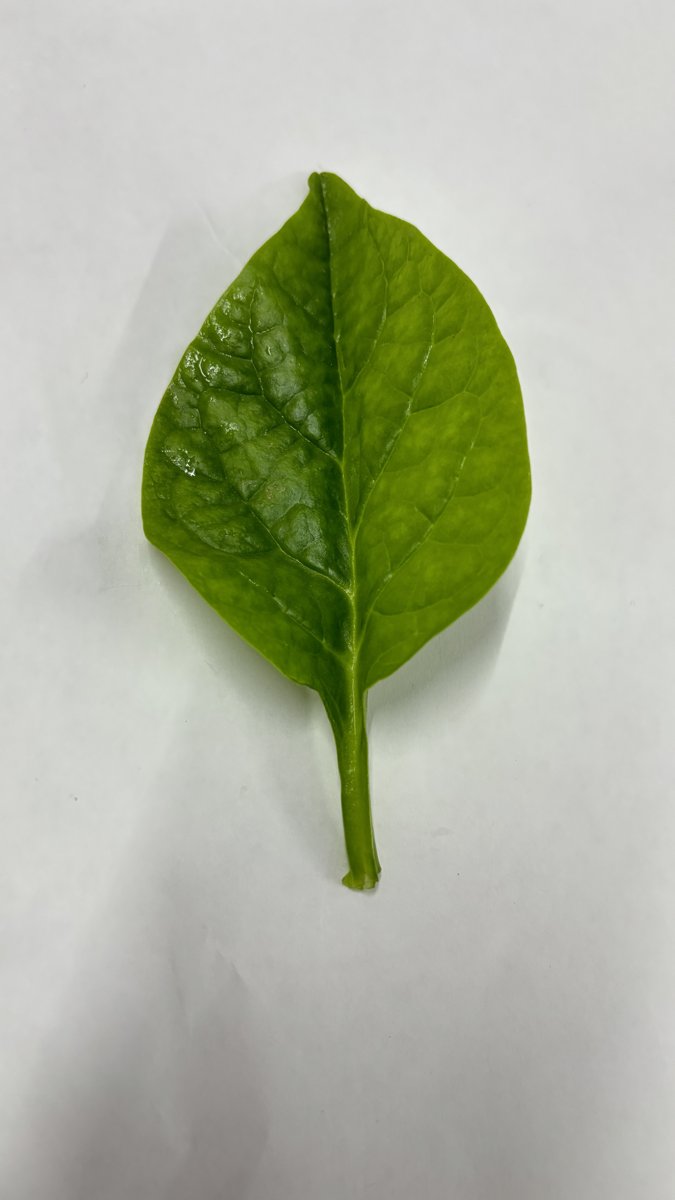
Label: Healthy-Leaf